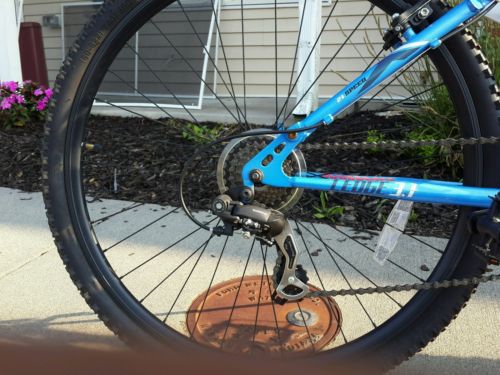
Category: bicycle